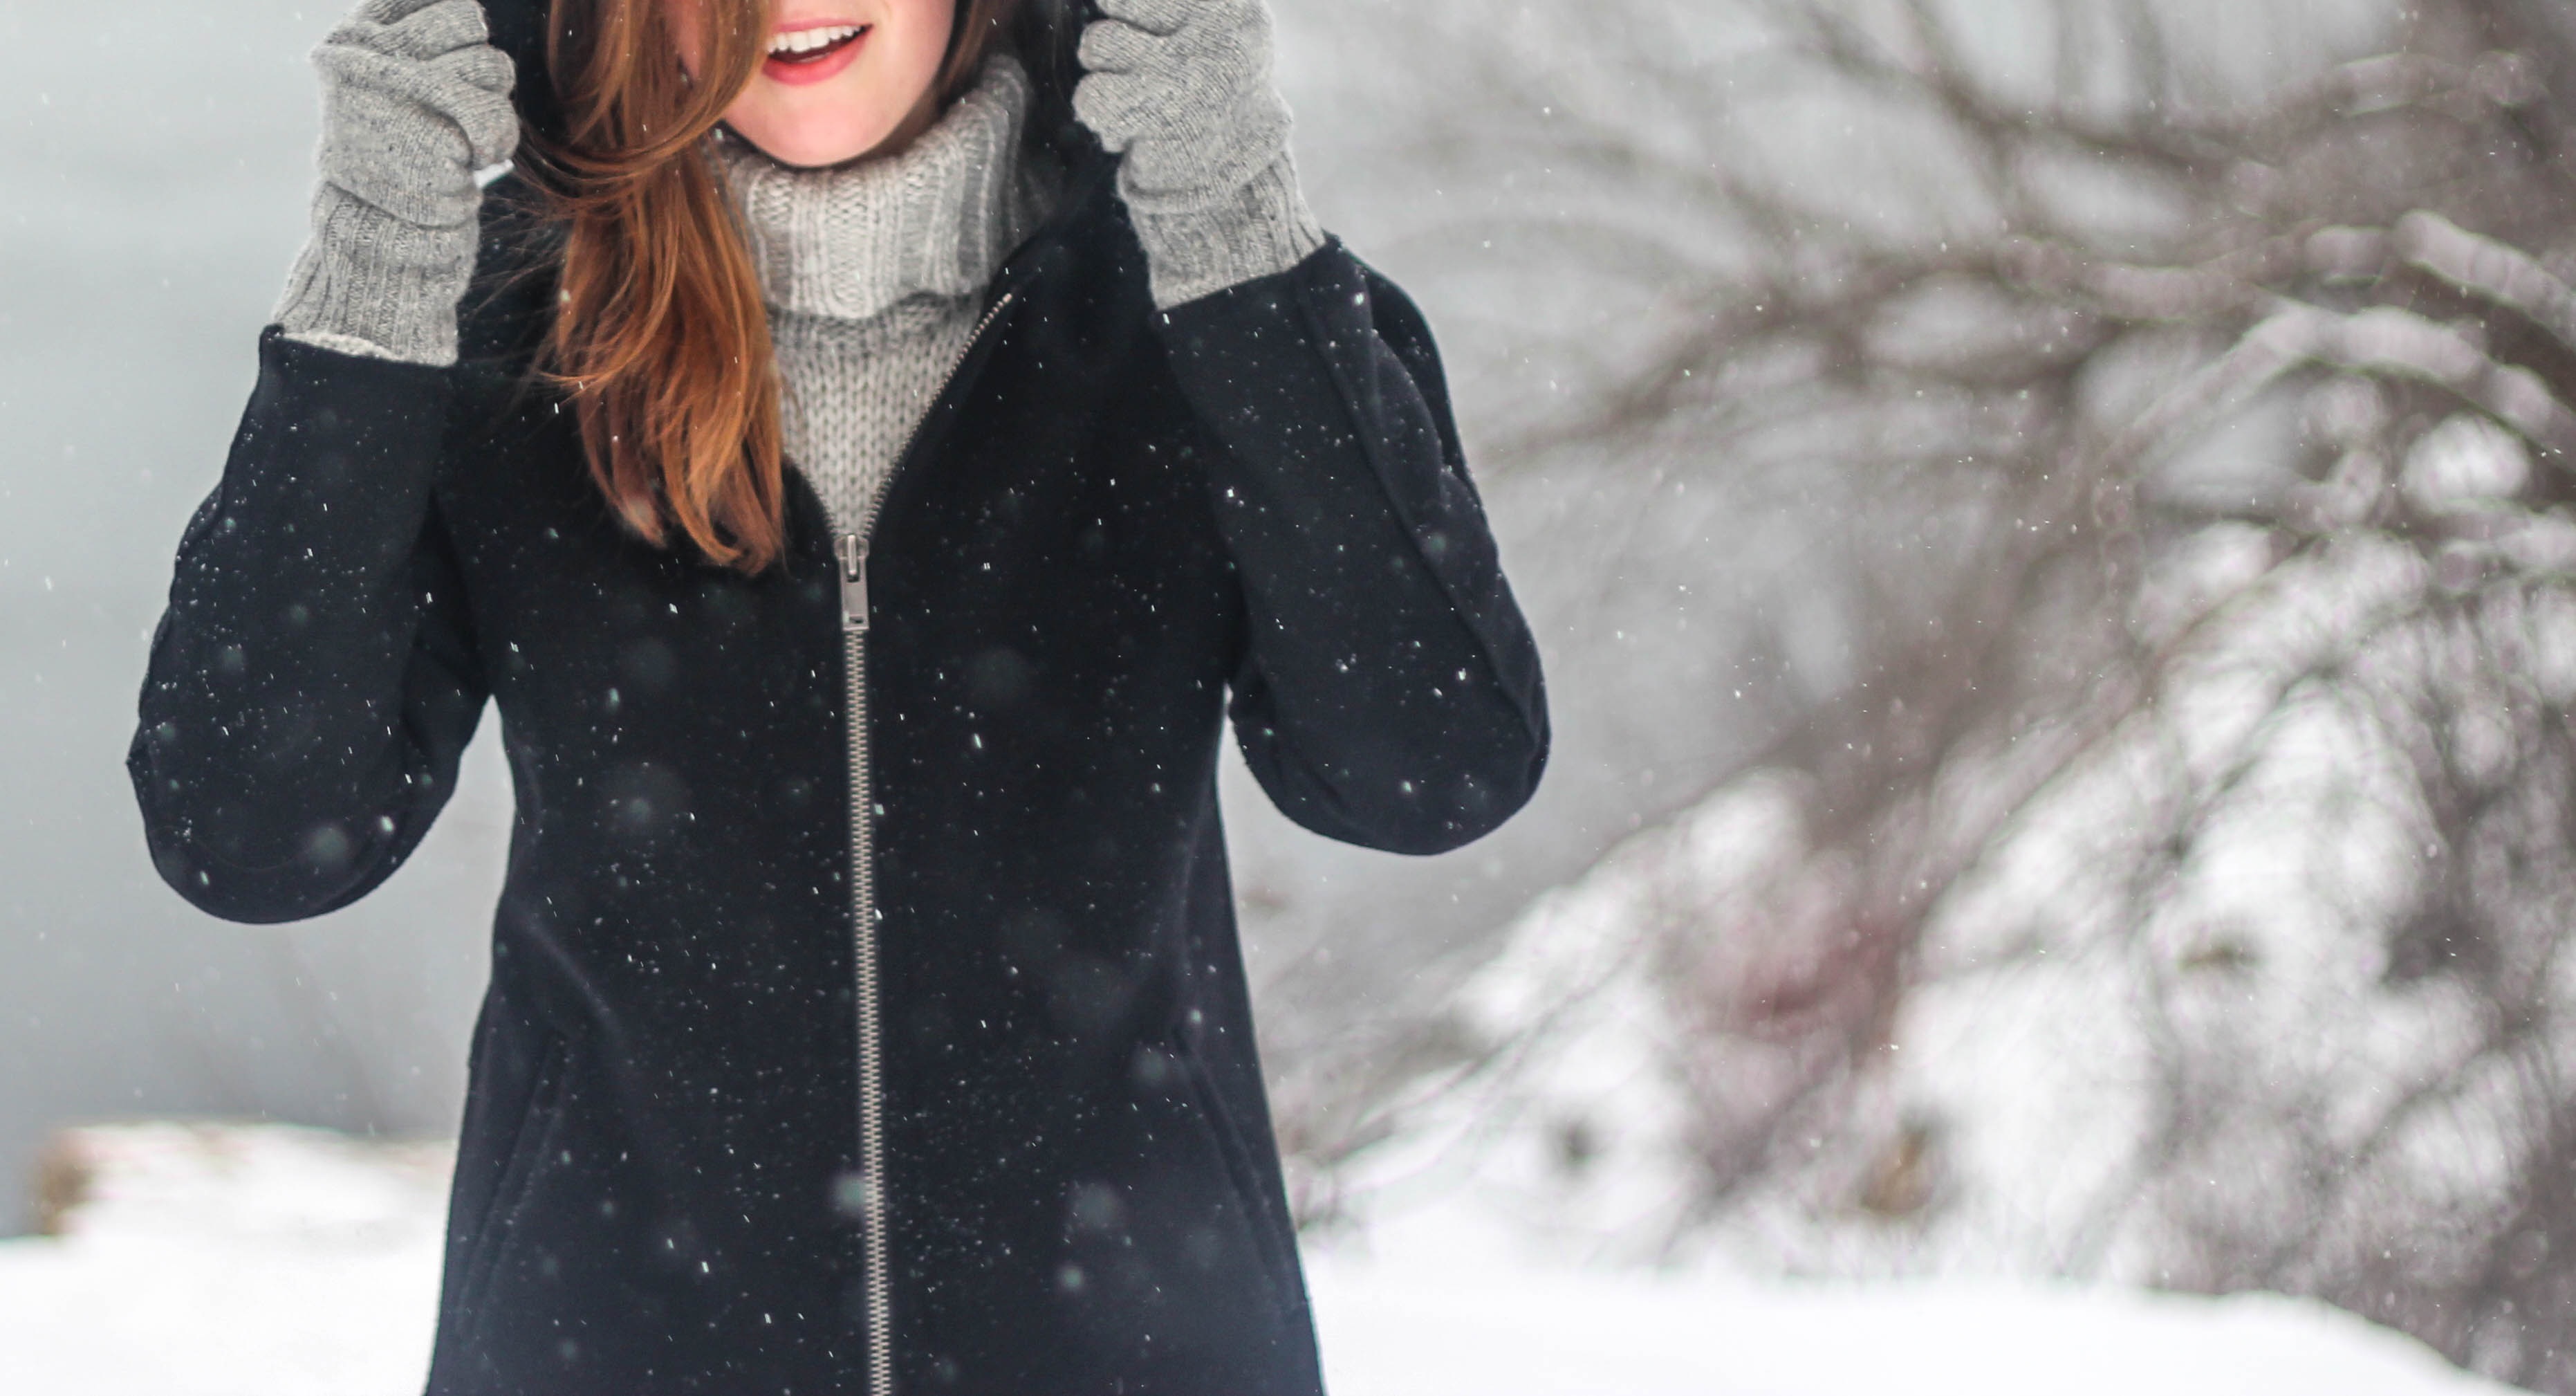
snow, winter, woman, fur, spring, weather, fashion, clothing, jacket, outerwear, season, textile, dress, footwear, snowflakes, winter clothing